Jud Süß

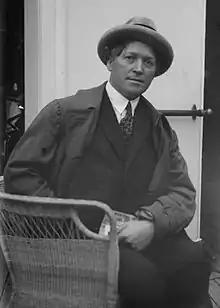
Werner Krauss

Adolf Hitler and the Propaganda minister Joseph Goebbels believed that film was a very potent tool for molding public opinion. The Nazi Party first established a film department in 1930 and Goebbels had taken a personal interest in the use of film to promote the Nazi philosophy and agenda. Soon after the Nazi takeover, Goebbels was insisting in speeches that the role of the German cinema was to serve as the "vanguard of the Nazi military" as they set forth to conquer the world. He asked them to "produce films with ... sharp racial contours" that portrayed men and society "as they are in reality."